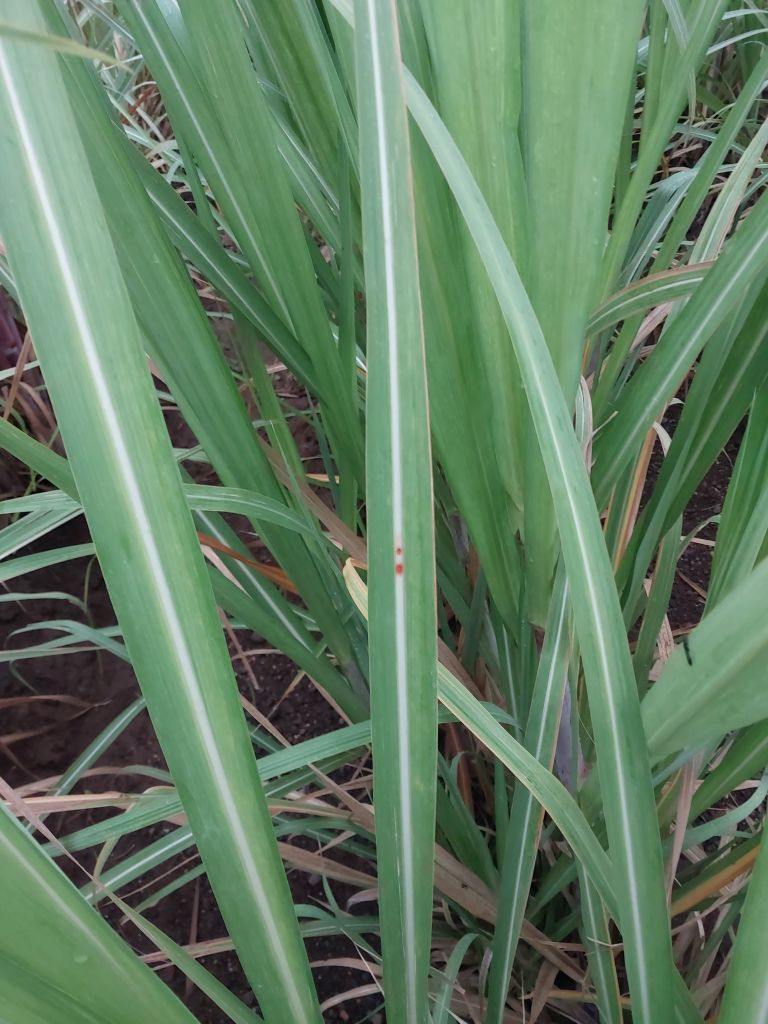
Label: Brown Spot